Government Museum, Chennai

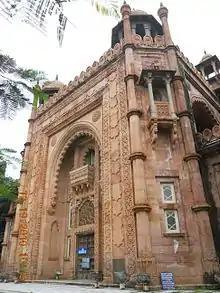
The National Art Gallery, one of the museum buildings

Both the museum and the library benefited greatly from the effects of the Madras Literary Society, the Oriental Manuscripts Library and the Records Office. The museum houses a 19th-century theatre, with the "pit" meant for those who can afford more and seating for the rest of the audience in tiered-seats arranged in a semi-circle around the pit. Restoration to mark the 150th anniversary of the museum replaced 25 fans with air-conditioning.